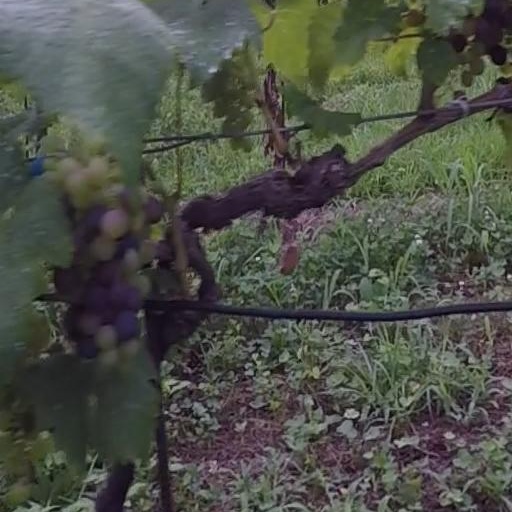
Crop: grape